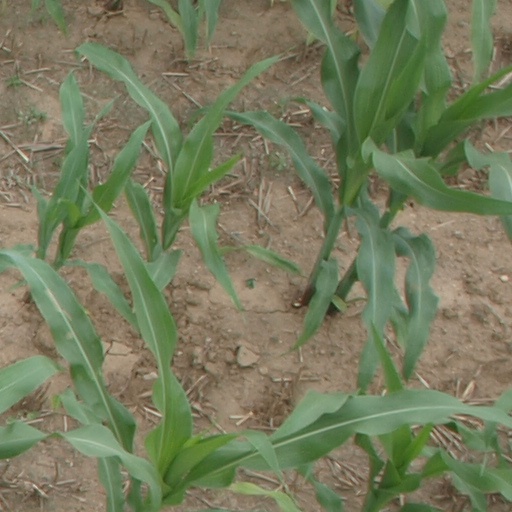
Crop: maize; corn